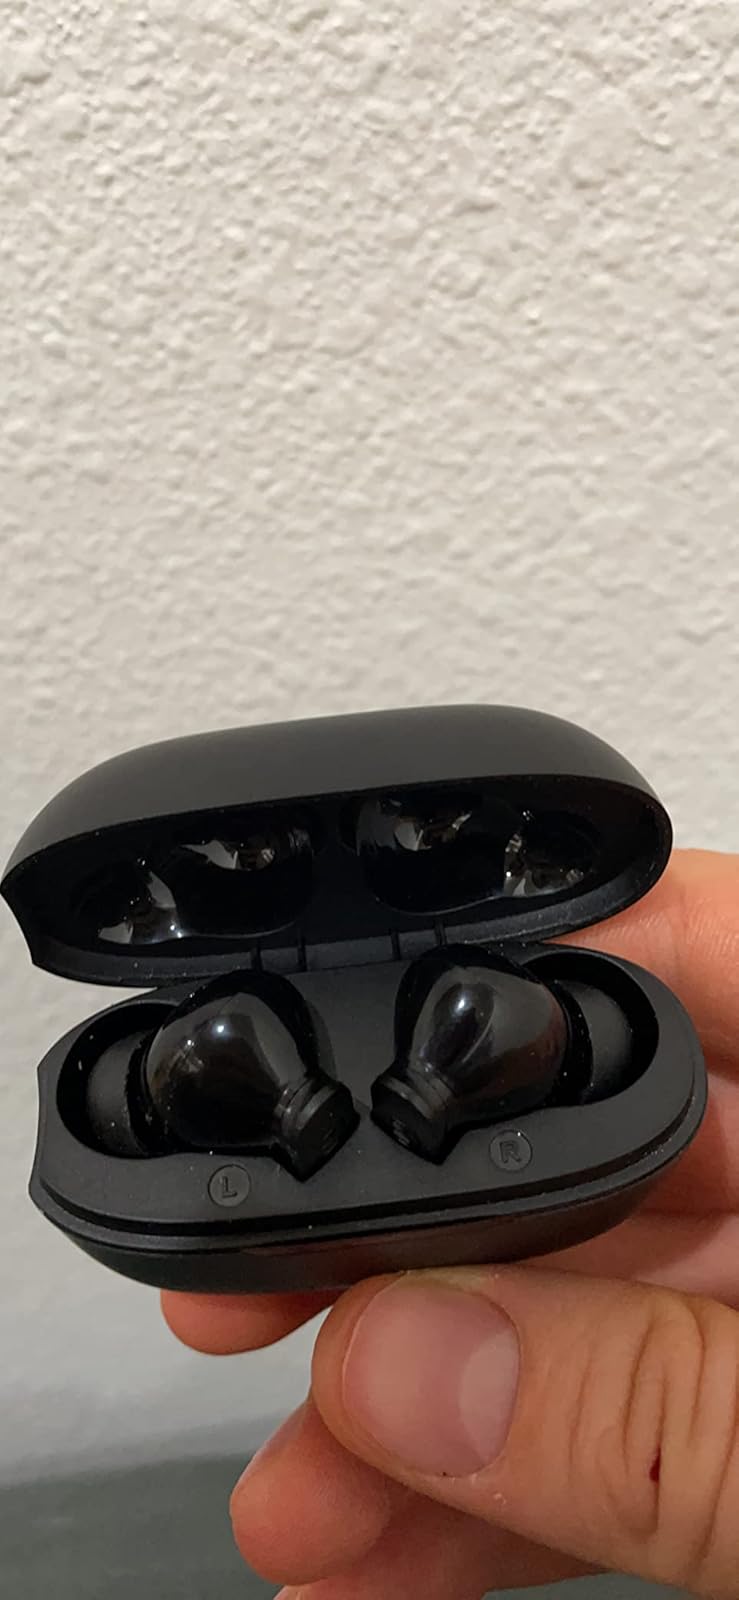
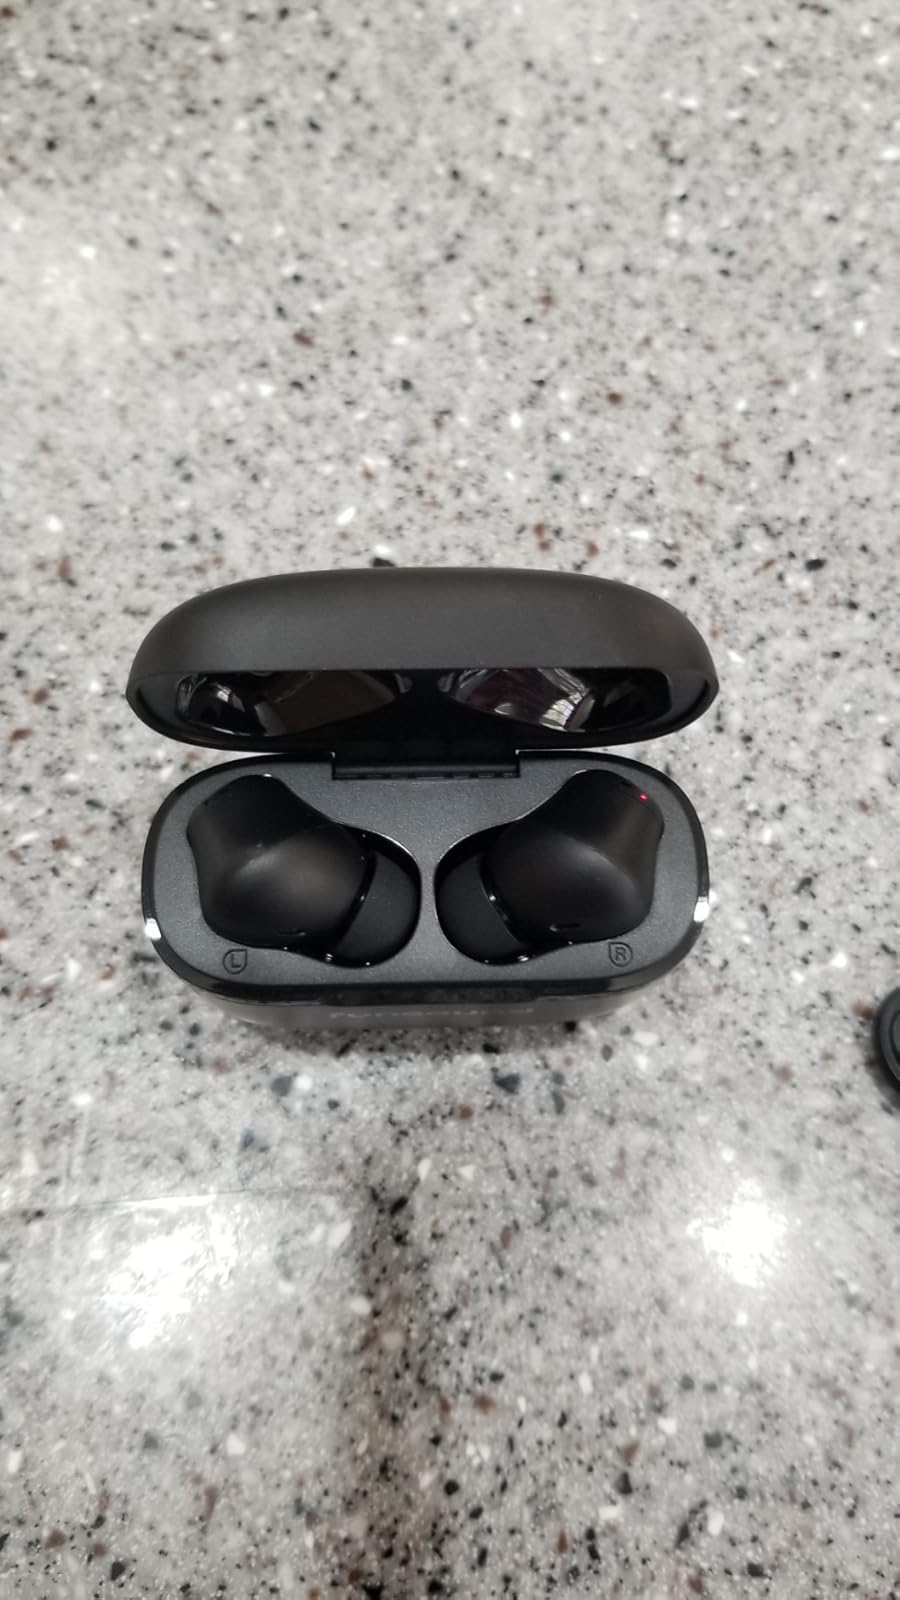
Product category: earbuds
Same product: no